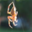
Label: spider